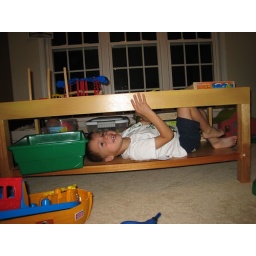
Marc in his train table -Oct 15, 07